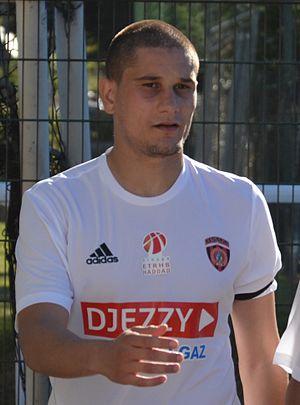
Photographie prise lors du match opposant le Stade rennais à l'USM Alger en match amical au stade Paul-Audrin de Dinard le 16 juillet 2016. Ici, Mohamed Benyahia.
La saison 2016-2017 de l'USM Alger est la 37ᵉ saison du club en première division algérienne. L'équipe s'engage en Ligue 1, en Coupe d'Algérie et enfin en Ligue des champions.
Mohamed Benyahia est un footballeur franco-algérien, né le 30 juin 1992 à Tremblay-en-France. Il évolue au poste de défenseur central à l'ES Sétif.